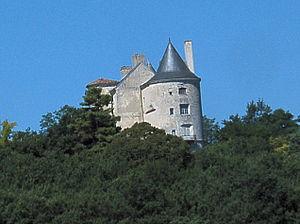
Château de Buzet-sur-Baïse
Buzet-sur-Baïse est une commune du Sud-Ouest de la France, située dans le département de Lot-et-Garonne.